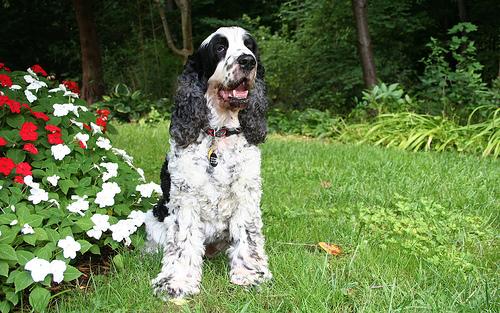
Breed: english cocker spaniel